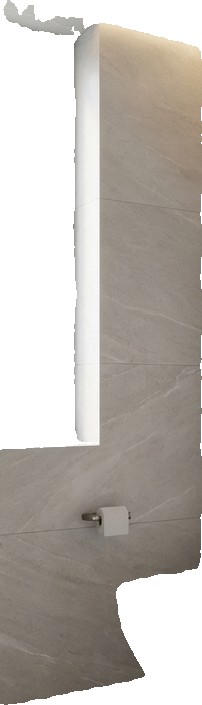
Surface category: wall